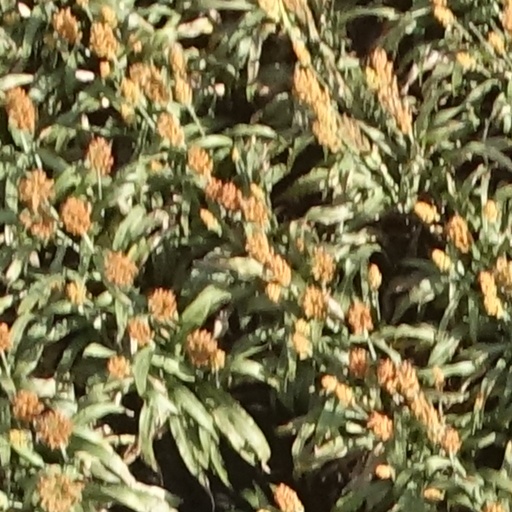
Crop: sorghum